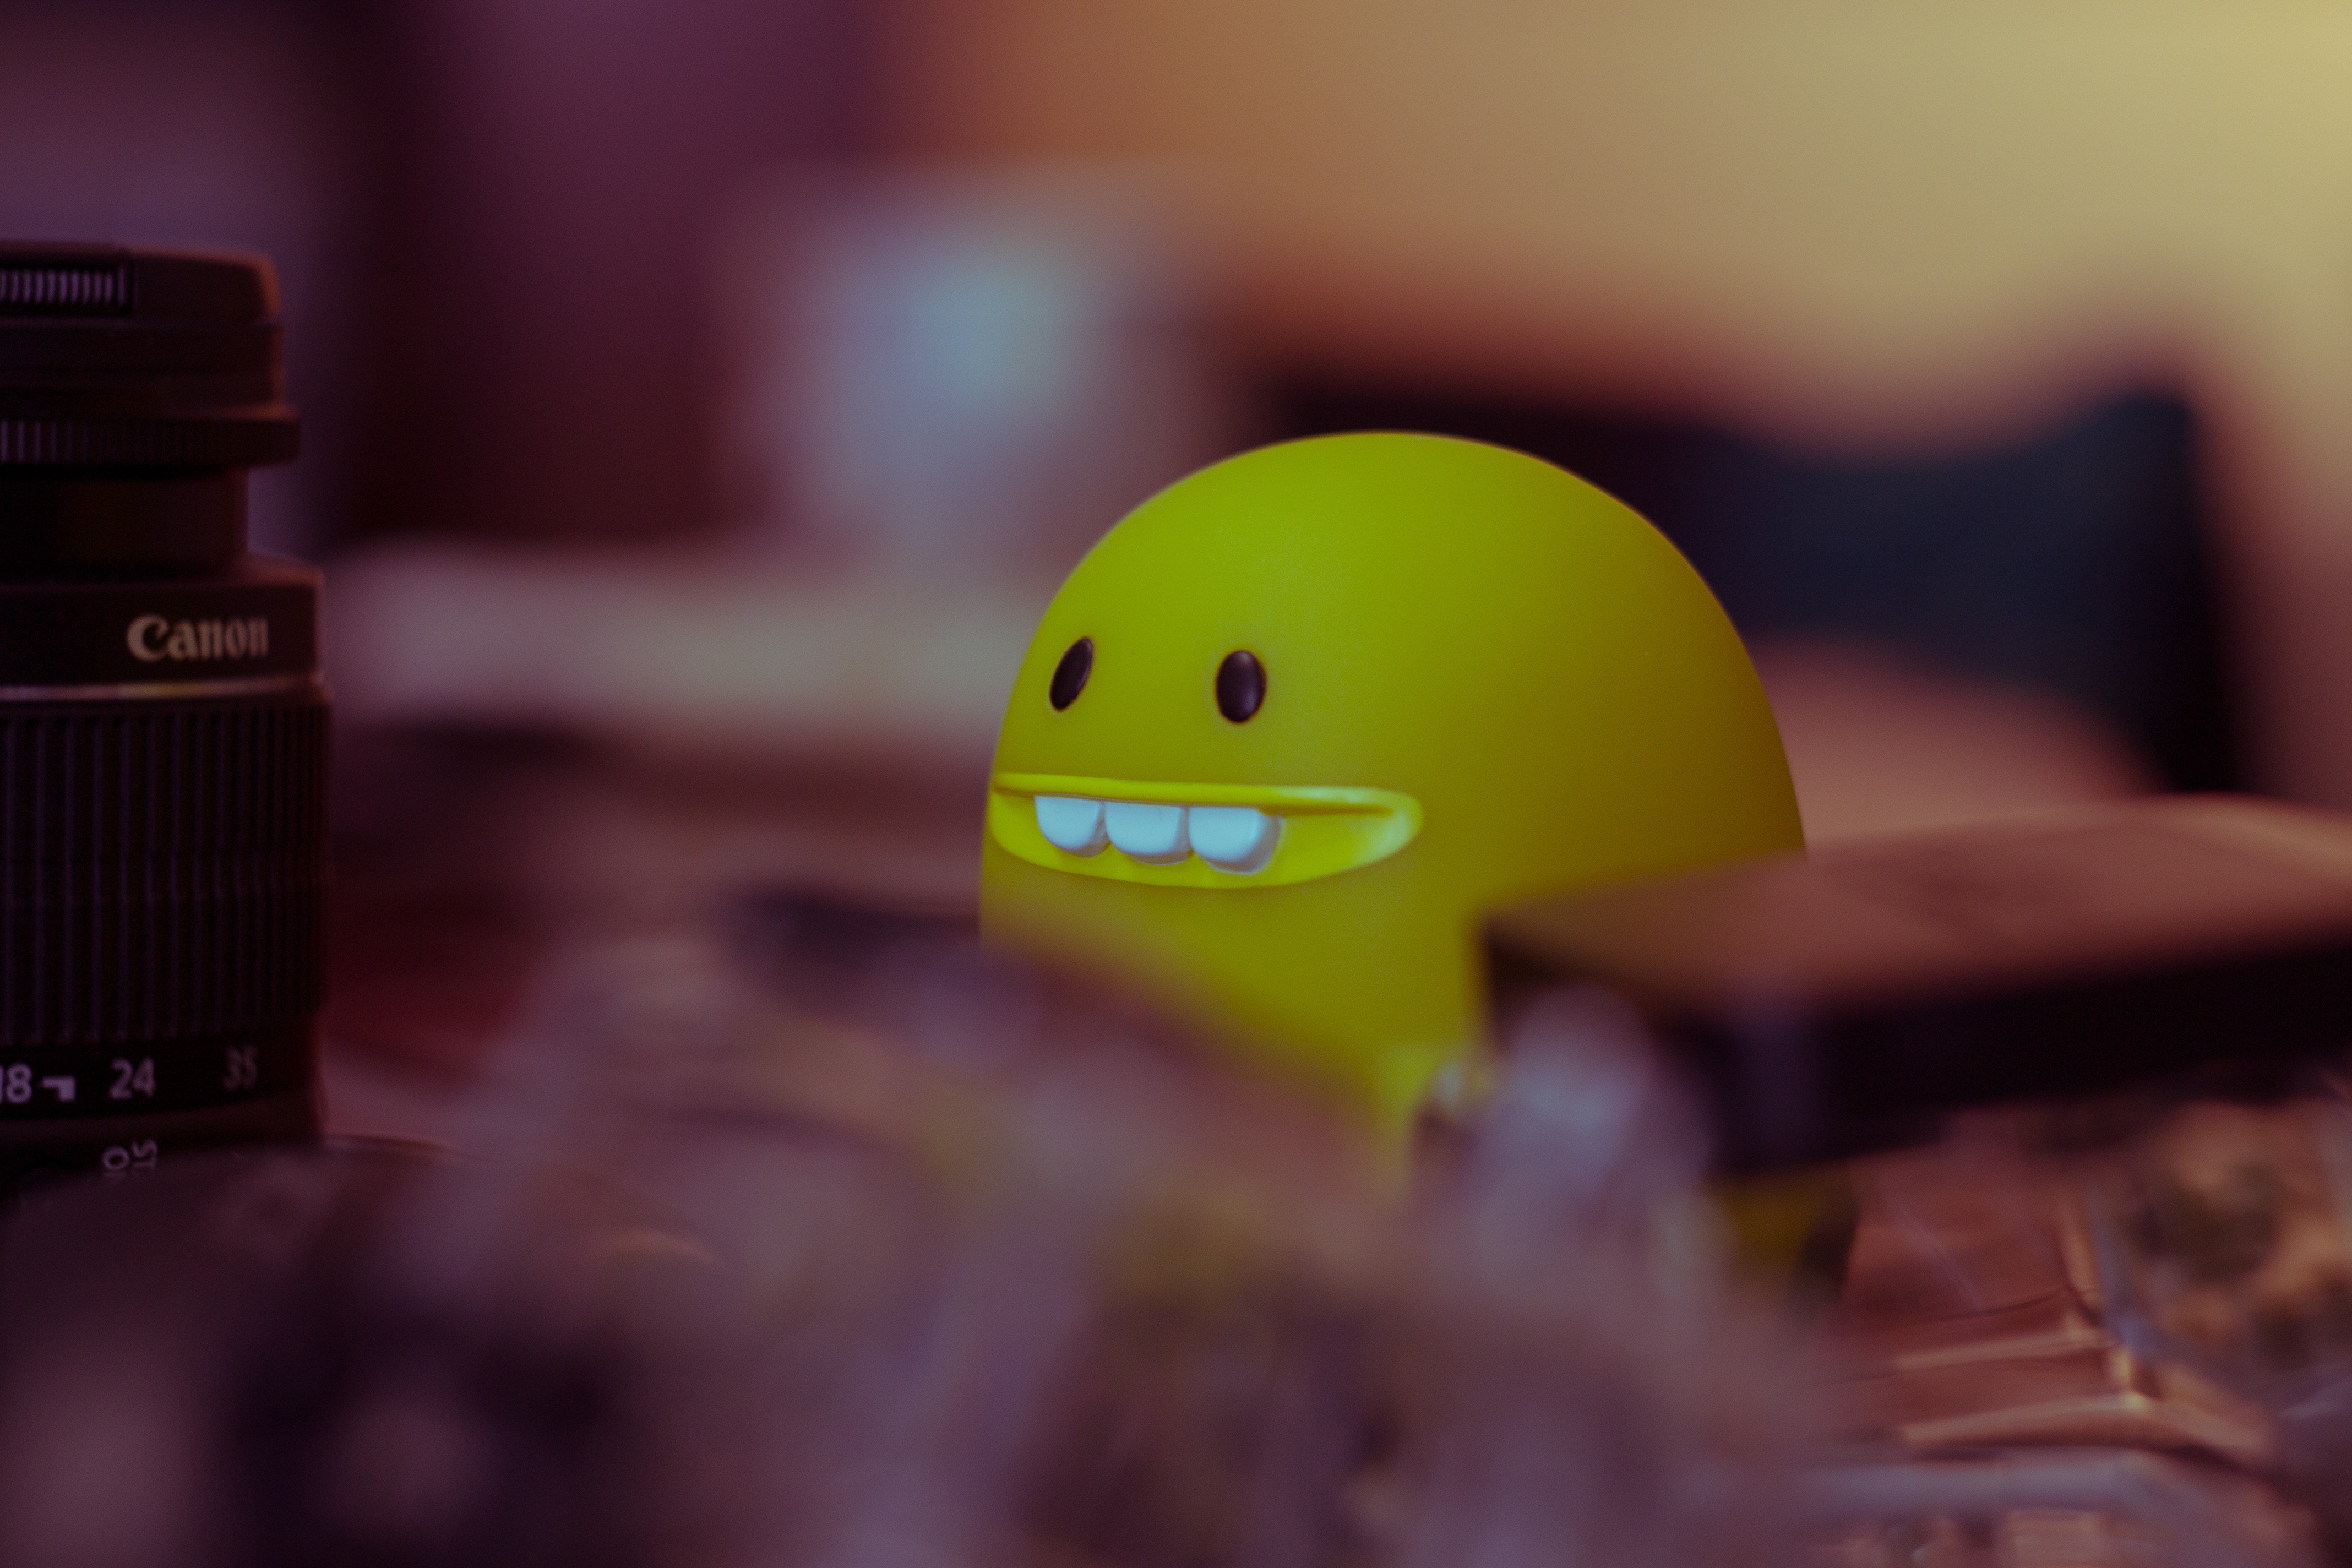
blur, green, lens, color, macro, yellow, closeup, toy, close up, background, figurine, tortoise, screenshot, macro photography, the blurred, computer wallpaper